List of Hot Adult Contemporary number ones of 1984

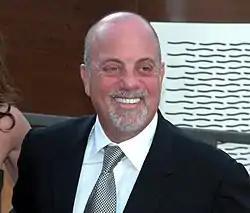
A bald man with a grey beard wearing a jacket and necktie, smiling broadly

In 1984, "Billboard" magazine published a chart ranking the top-performing songs in the United States in the adult contemporary music (AC) market. During the year, 18 songs topped the chart based on playlists submitted by radio stations. The chart was published under the title Adult Contemporary through the issue of "Billboard" dated October 13 and Hot Adult Contemporary thereafter. Since 1996 it has again been published as Adult Contemporary.